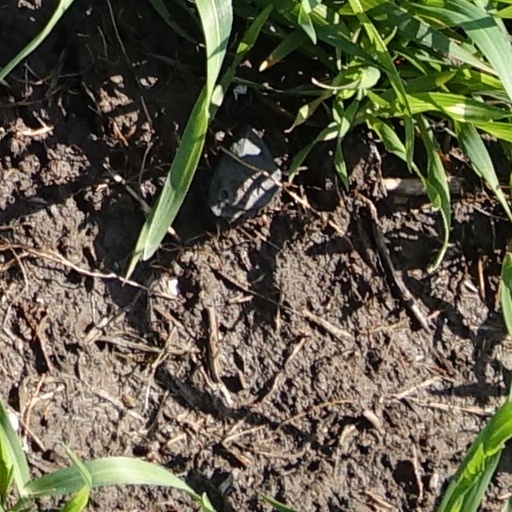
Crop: wheat